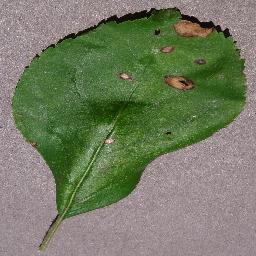
Label: Apple___Black_rot